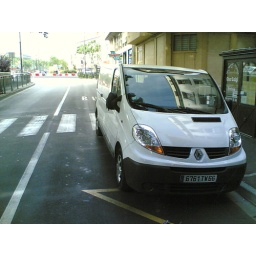
This dickhead parked in the one way bus lane for over an hour so i shot his van